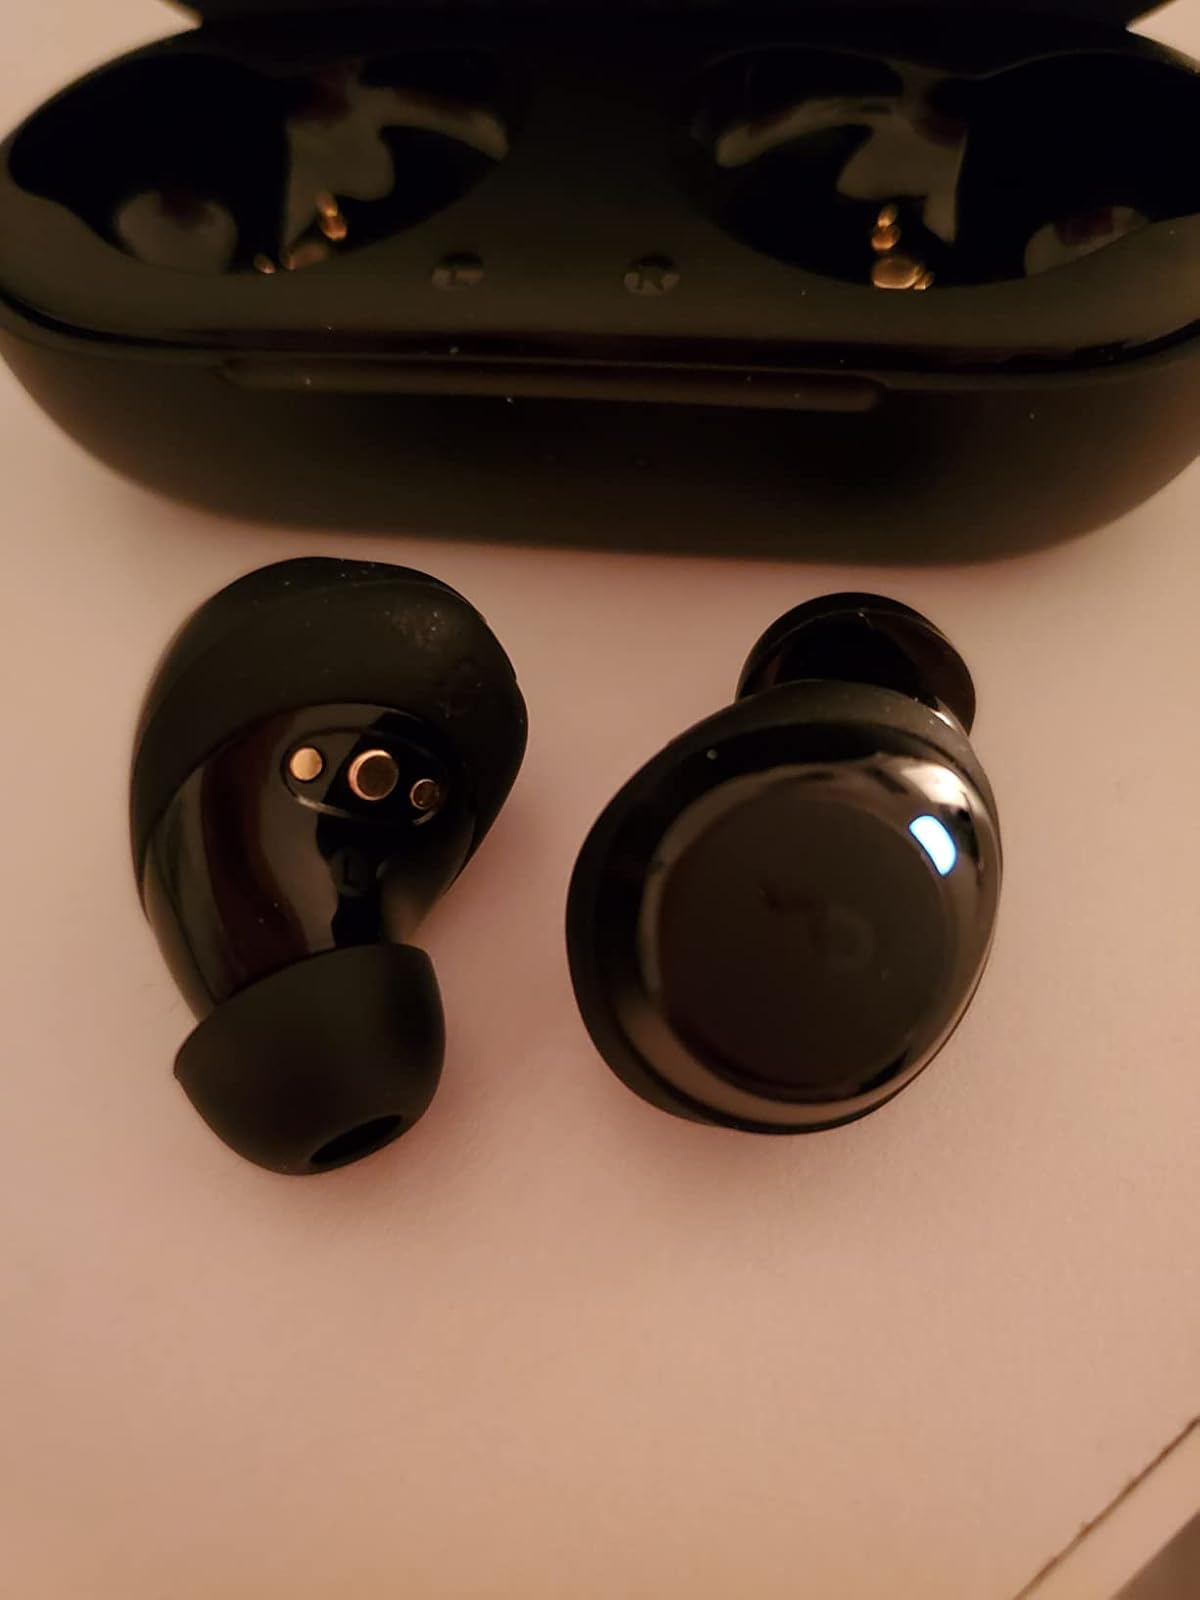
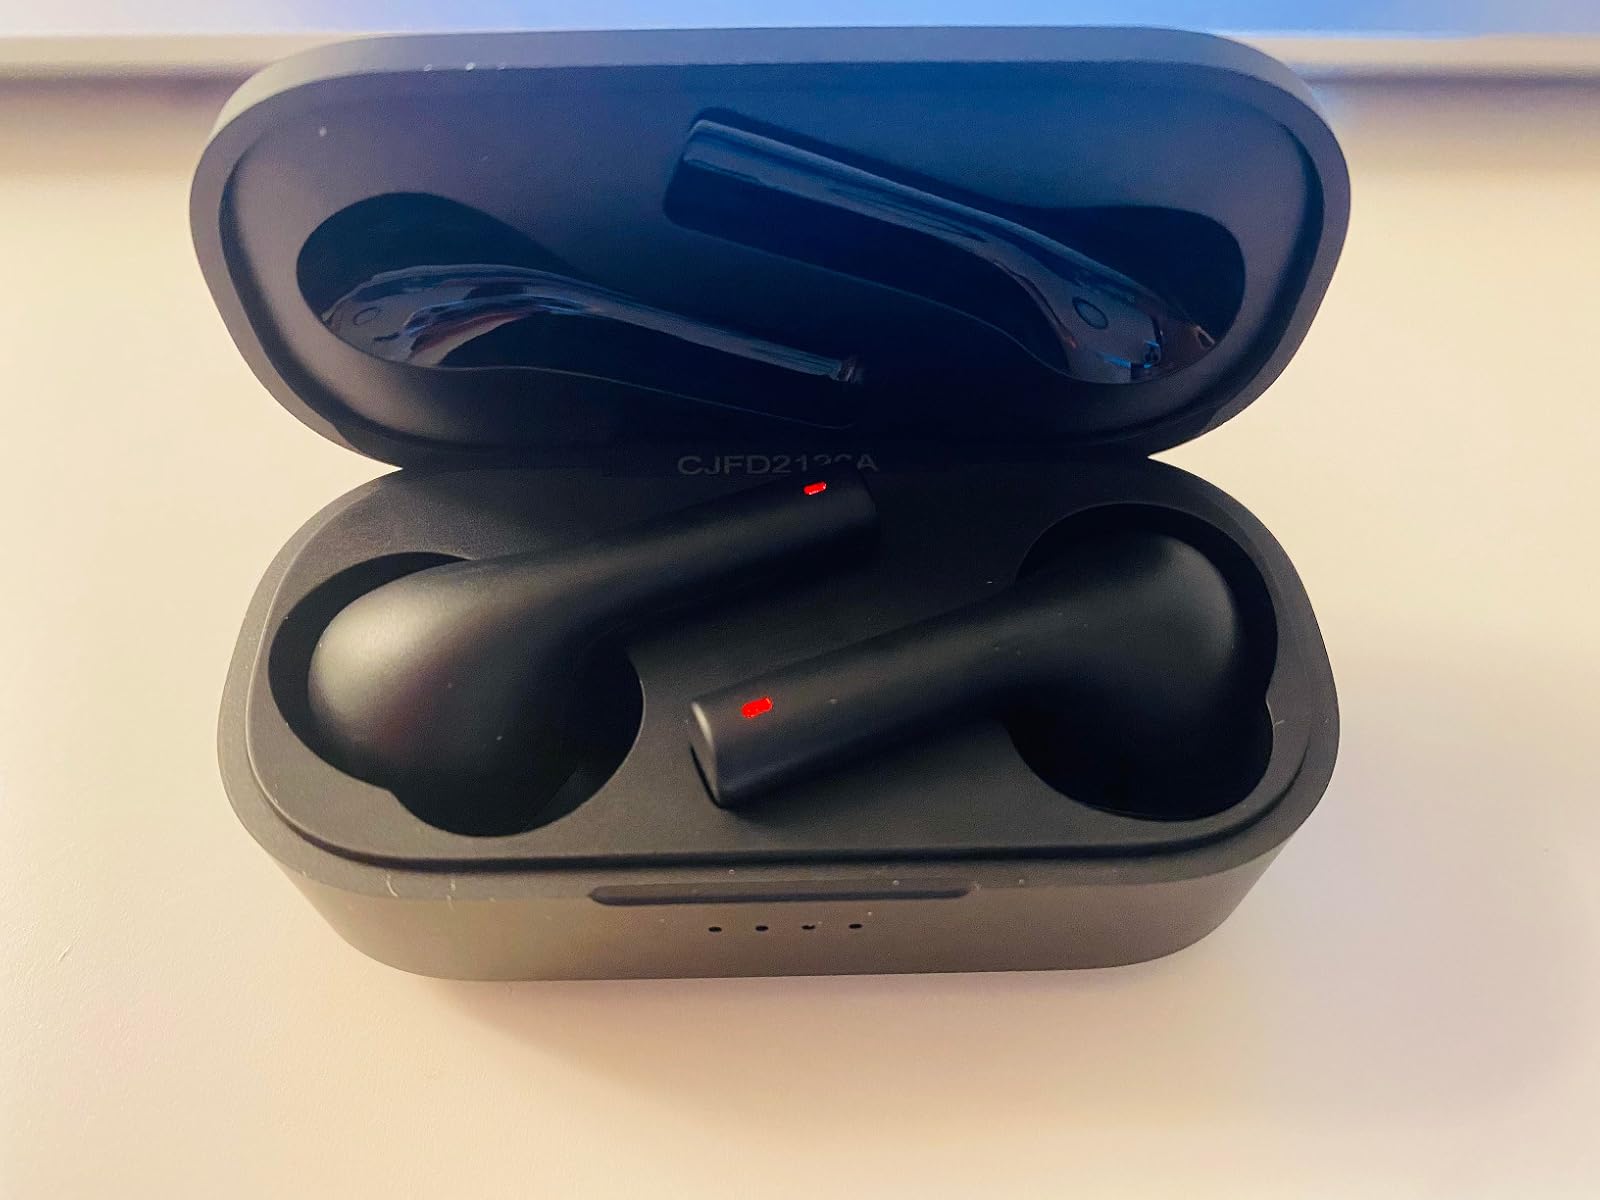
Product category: earbuds
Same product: no